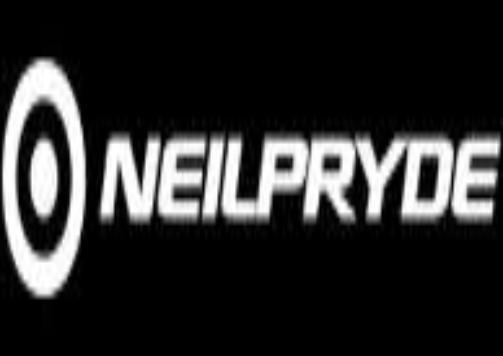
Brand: neil pryde-2
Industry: Sports